Lloyd M. Smith

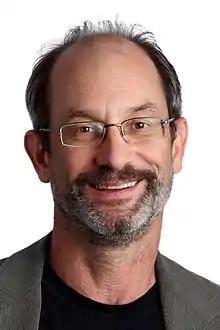
Lloyd M. Smith

Lloyd M. Smith (born October 3, 1954) is an American professor of chemistry and the founder of Third Wave Technologies.